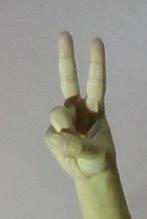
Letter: taa